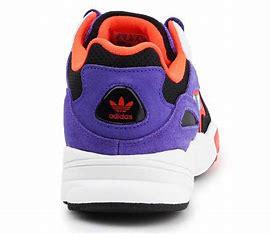
Brand: Adidas
Model: Yung 96 Chasm